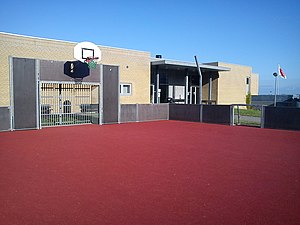
Gellerupparken / Faciliteter
Globus1, kultur- og sports-center
Hovedindgangen til Globus1 set fra basket/fodbold/hockey banen.
Gellerupparken er Danmarks største boligafdeling og hører under Brabrand Boligforening som afdeling 4. Gellerupparken er en del af den større arkitektoniske enhed Gellerupplanen i Gellerup og deler postnummer med Brabrand. Lejeboligerne ligger vest for ringvejen Ring 2 i Aarhus og nord for Silkeborgvej og Brabrand Sø.